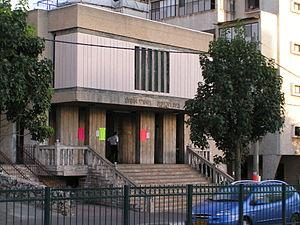
La Kabbale est une tradition ésotérique du judaïsme, présentée comme la « Loi orale et secrète » donnée par YHWH à Moïse sur le mont Sinaï, en même temps que la « Loi écrite et publique ». Elle trouve sa source dans les courants mystiques du judaïsme synagogal antique.